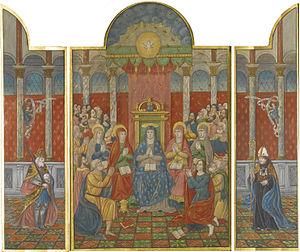
Étienne Colaud ou Collault est un enlumineur et libraire français, actif à Paris entre 1512 et 1541.
Le Maître de François de Rohan est un maître anonyme, enlumineur et dessinateur de gravures actif à Paris entre 1525 et 1546.